Earl St. Clair

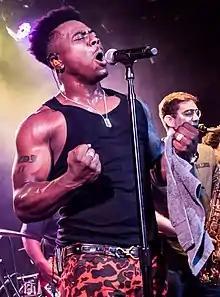
Johnson performing in 2017

Earl Johnson II, better known by his stage name Earl St. Clair, is an American record producer, vocalist, and songwriter.